Question: Please indicate a possible affordance area of fork that can be used for holding
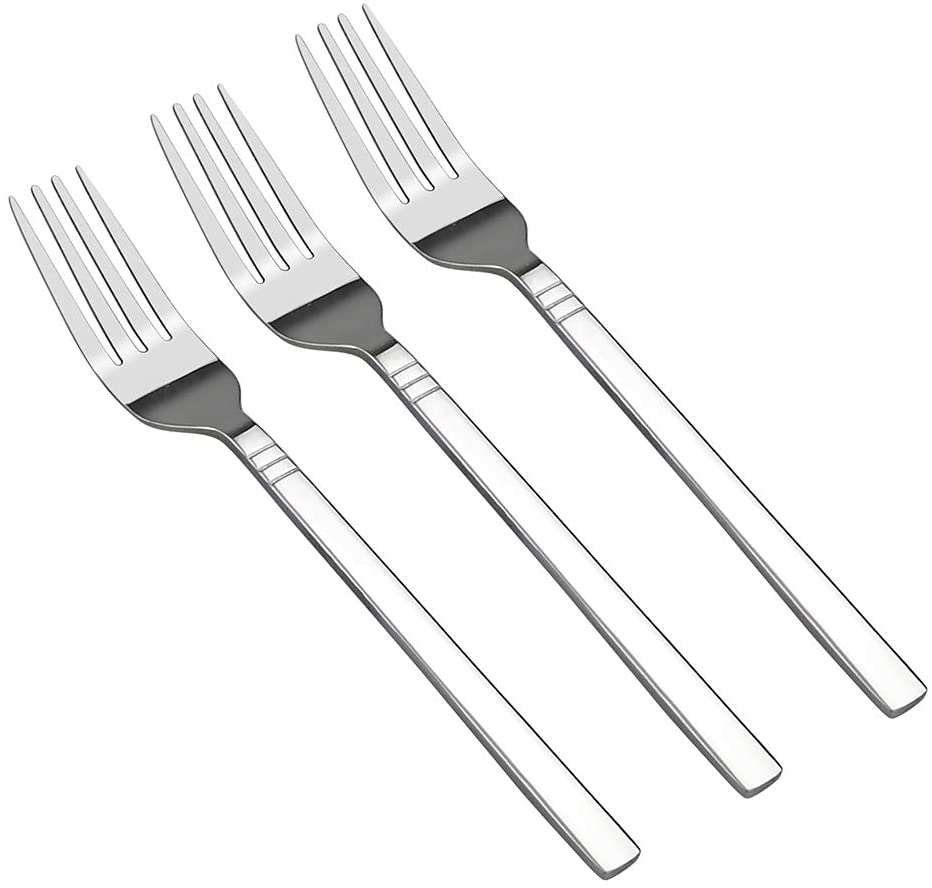
Answer: [270.289, 473.211, 644.184, 880.211]